Bohn Aluminum and Brass Corporation

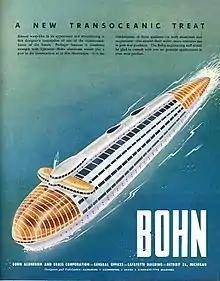
Characteristic futuristic Bohn advertisement showing a streamlined ocean liner. "Metal Progress", 1946.

Bohn Aluminum and Brass Corporation was a manufacturing company based in Detroit, Michigan and formed in 1924 from the merger of the General Aluminium and Brass Company and the C.B. Bohn Foundry Company. It produced a series of notable advertisements depicting applications of its product in futuristic environments. It merged into Universal American Corporation in 1963. Universal American merged into Gulf and Western Industries in 1966. Gulf and Western later sold Bohn to the Wickes Companies. Wickes sold Bohn Aluminum and Brass to Norsk Hydro and its Heat Transfer Group division (which included Bohn Heat Transfer) to the Heatcraft subsidiary of Lennox International.